Jean-Louis Nembrini

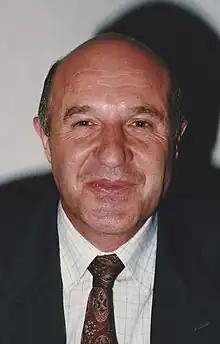
Jean-Louis Nembrini

Jean-Louis Nembrini, former Inspector General of National Education and Rector of the academy, is the 2nd vice-president of the Regional Council of Nouvelle-Aquitaine.